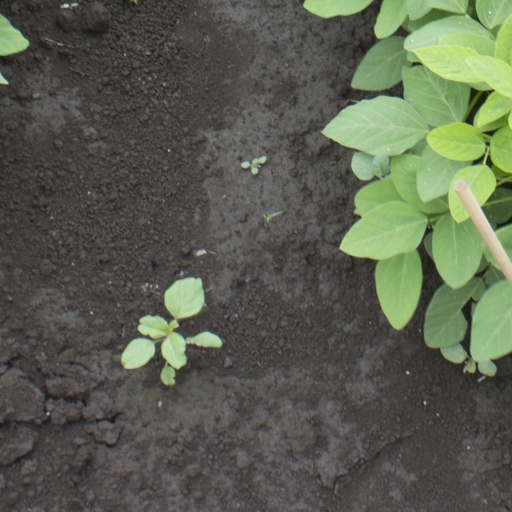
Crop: soybean